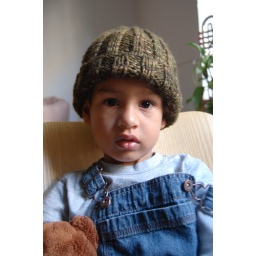
Acorn hat in brown